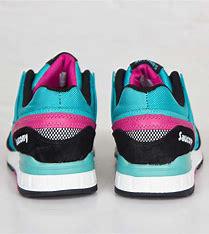
Brand: Saucony
Model: Grid SD